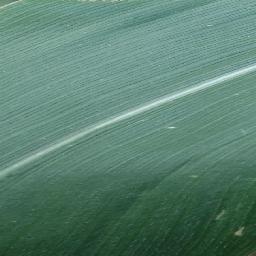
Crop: corn
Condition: (maize)_healthy